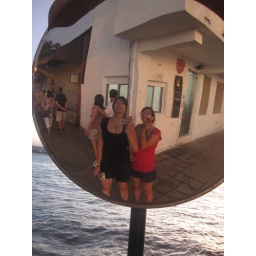
in the street mirror 3